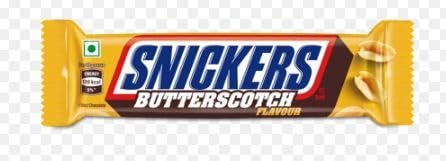
Item Name: Butterscotch Snickers Candy Bar- 40g- 3 Pack (3x40g)
Bullet Point: 3 Pack (3x40g)
Product Description: Snickers Butterscotch Flavoured Nougat covered In Chocolate
Value: 1.41
Unit: Ounce

Price: 12.98